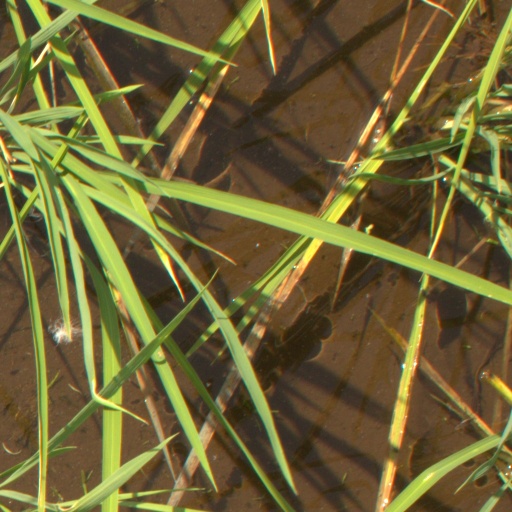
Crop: rice